Letter from Camp Borden

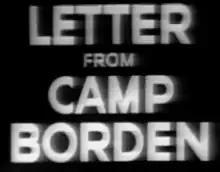
Title Frame

Letter from Camp Borden is a 17-minute Canadian documentary film, produced in 1941 and made by the National Film Board of Canada (NFB) as part of the wartime "Canada Carries On" series. The film was directed by Raymond Spottiswoode and produced by Stuart Legg. "Letter from Camp Borden" chronicles the experiences in 1941 of a number of soldiers training at the Canadian Army's Camp Borden during wartime.